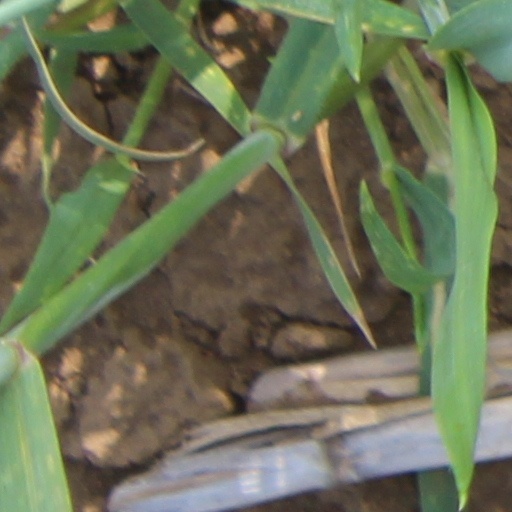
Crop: wheat